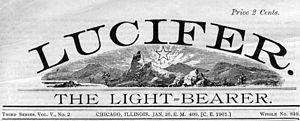
L'anarchisme est un courant de philosophie politique développé depuis le XIXᵉ siècle sur un ensemble de théories et pratiques anti-autoritaires. Fondé sur la négation du principe d'autorité dans l'organisation sociale et le refus de toutes contraintes découlant des institutions basées sur ce principe, l'anarchisme a pour but de développer une société sans domination, où les individus coopèrent librement dans une dynamique d'autogestion.
Dès ses origines, l'anarchisme a joué un rôle important dans la promotion de l'amour libre.
Moses Harman, né le 12 octobre 1830 et mort le 30 janvier 1910, est un anarchiste et féministe américain.
Le Comstock Act ou Loi Comstock est une loi fédérale, adoptée par le Sénat des États-Unis le 3 mars 1873. Elle réprime « le commerce et la circulation de la littérature obscène et des articles d'usage immoral ».
Lucifer, The Light-Bearer est un hebdomadaire anarchiste créé en 1883 à Valley Falls par Moses Harman, sa fille Lillian Harman, Lois Waisbrooker et Edwin Cox Walker.